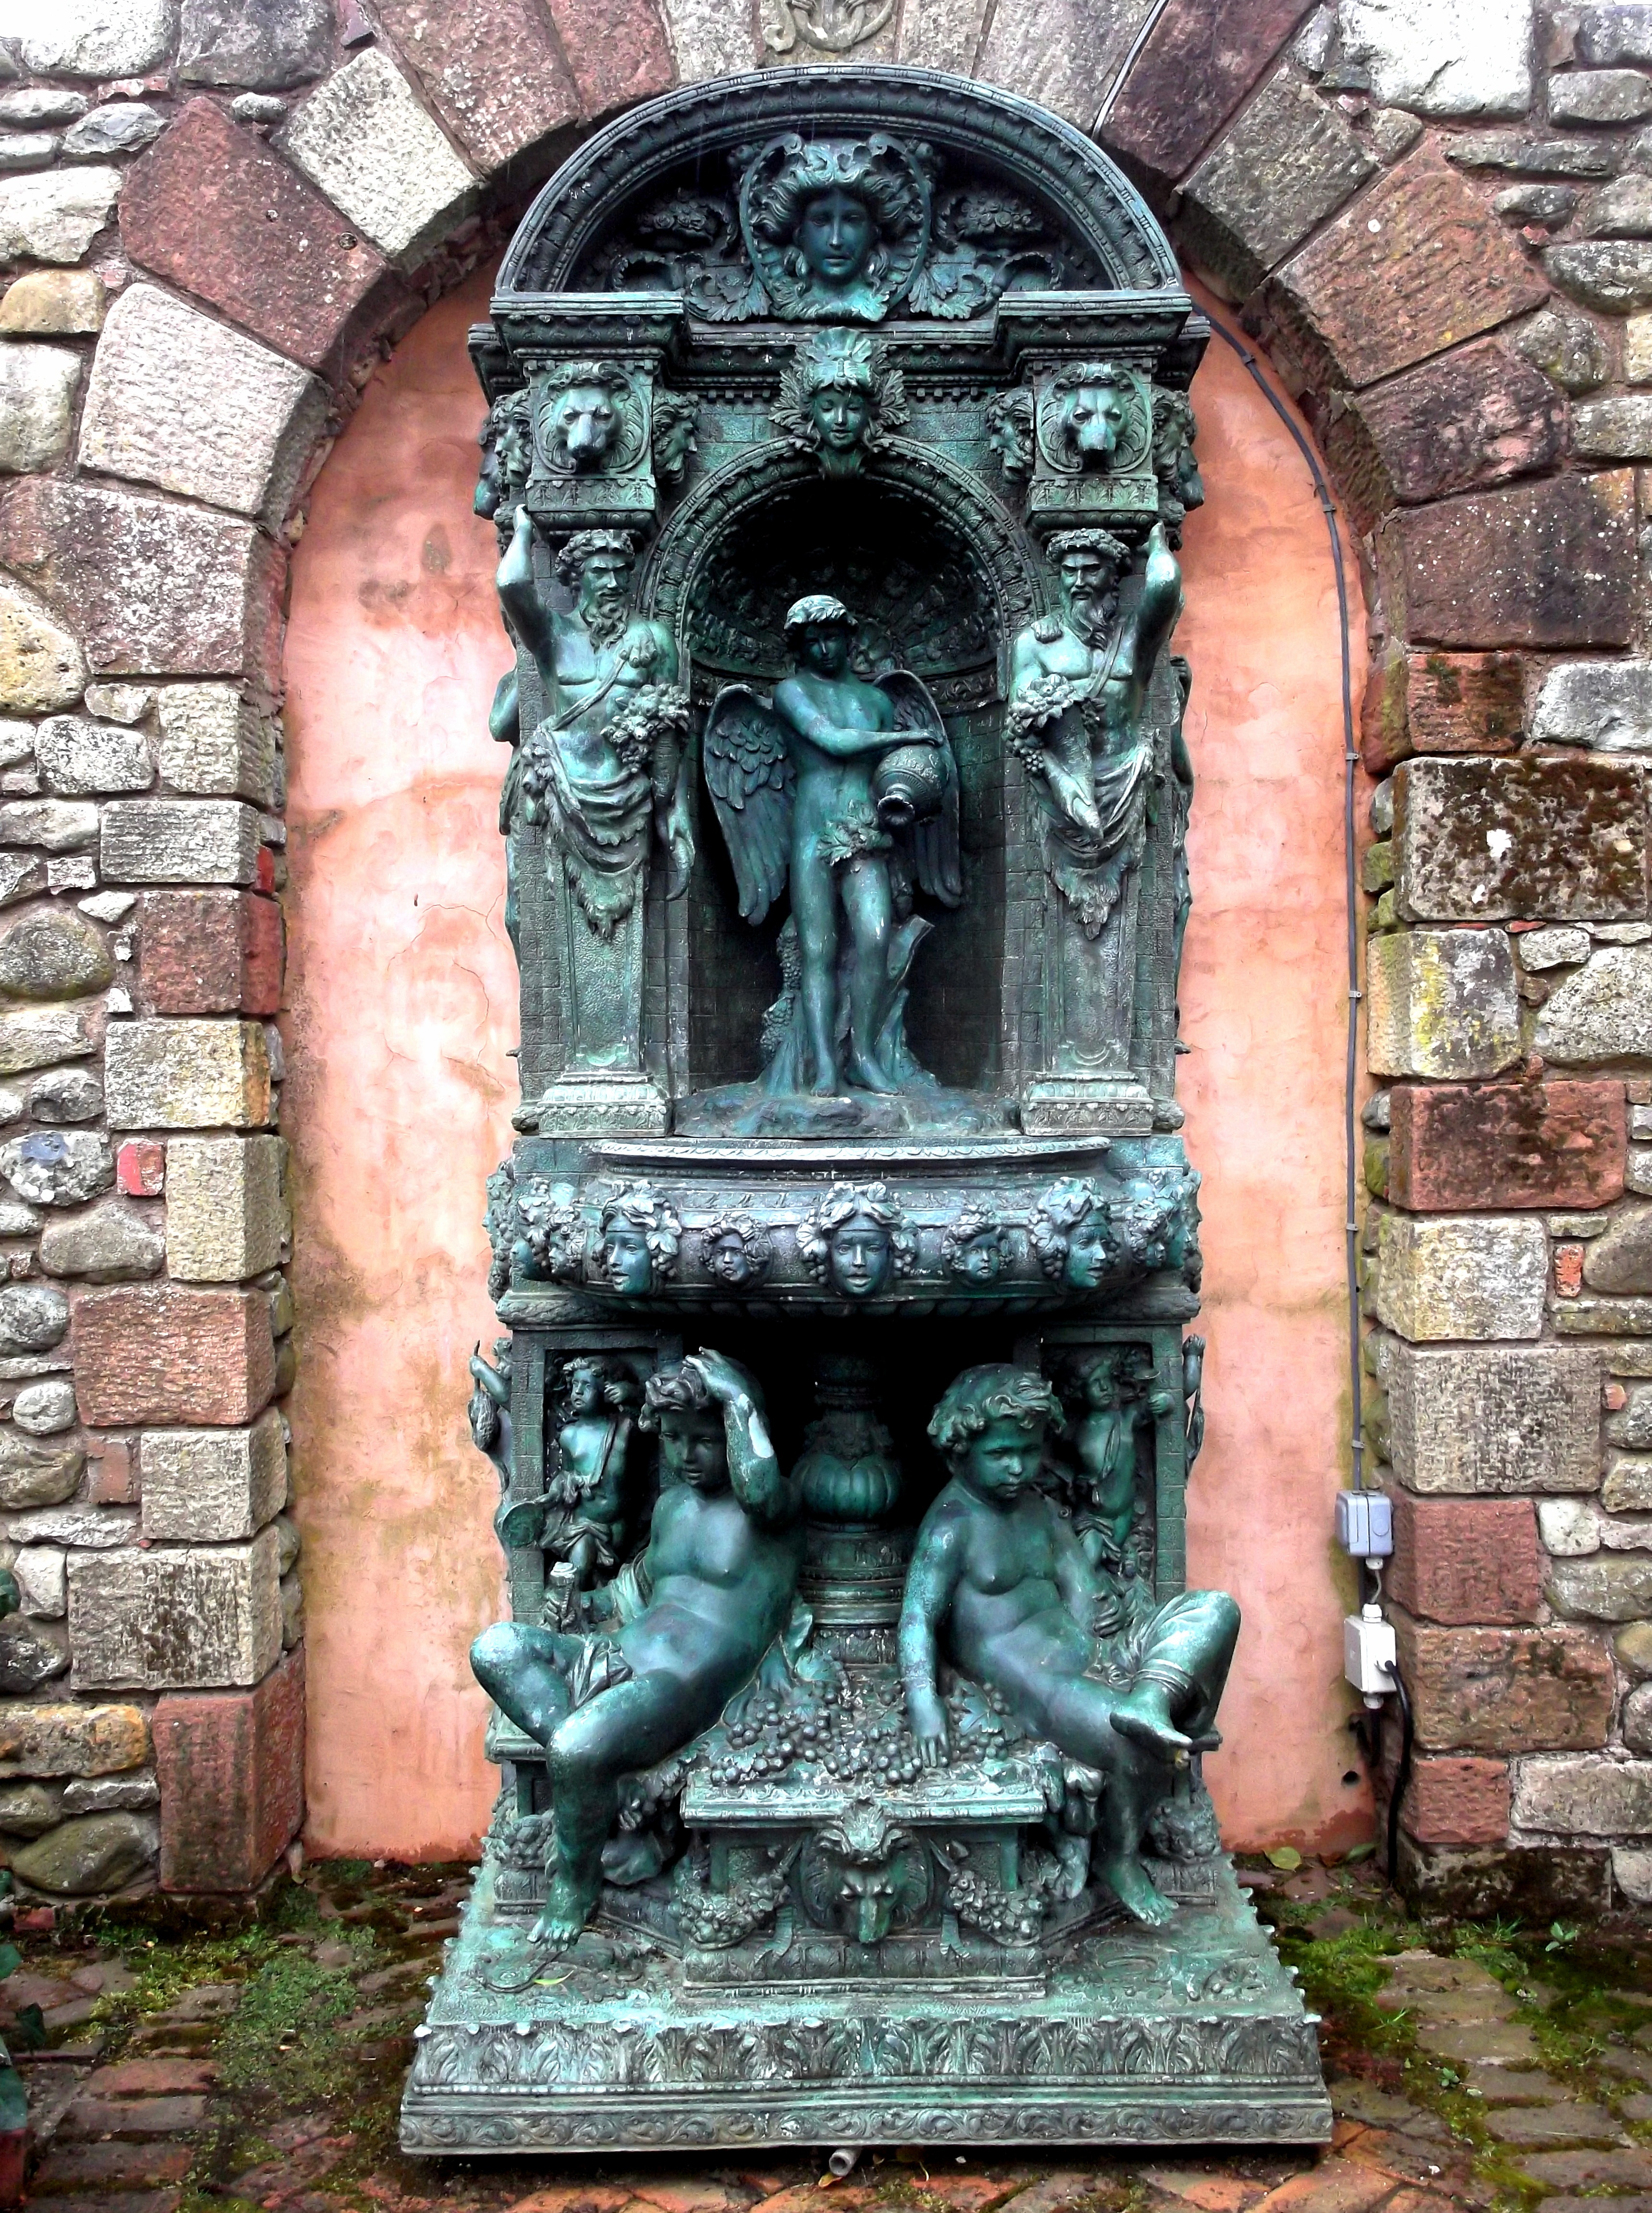
people, wall, monument, statue, green, red, artistic, sculpture, art, creativity, design, temple, bricks, fountain, shrine, exhibit, carving, water feature, nymph, stone carving, ancient history